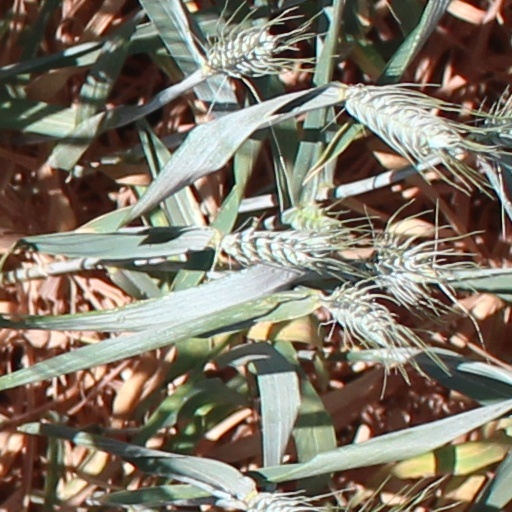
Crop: wheat